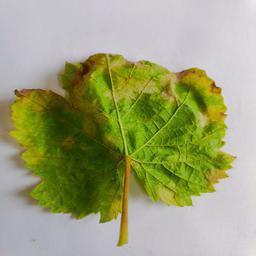
Label: Downy Mildew